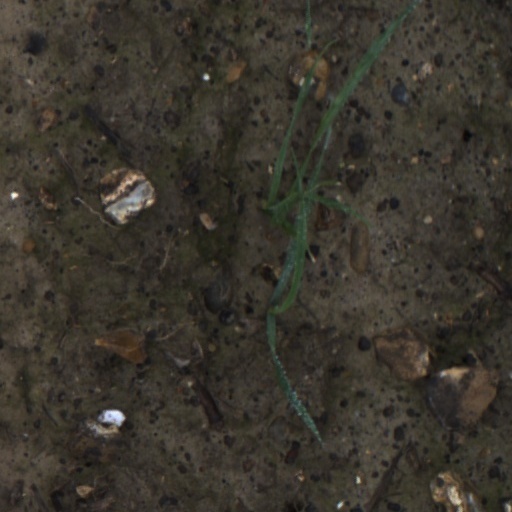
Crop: wheat